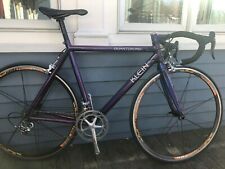
Vehicle type: Bikes